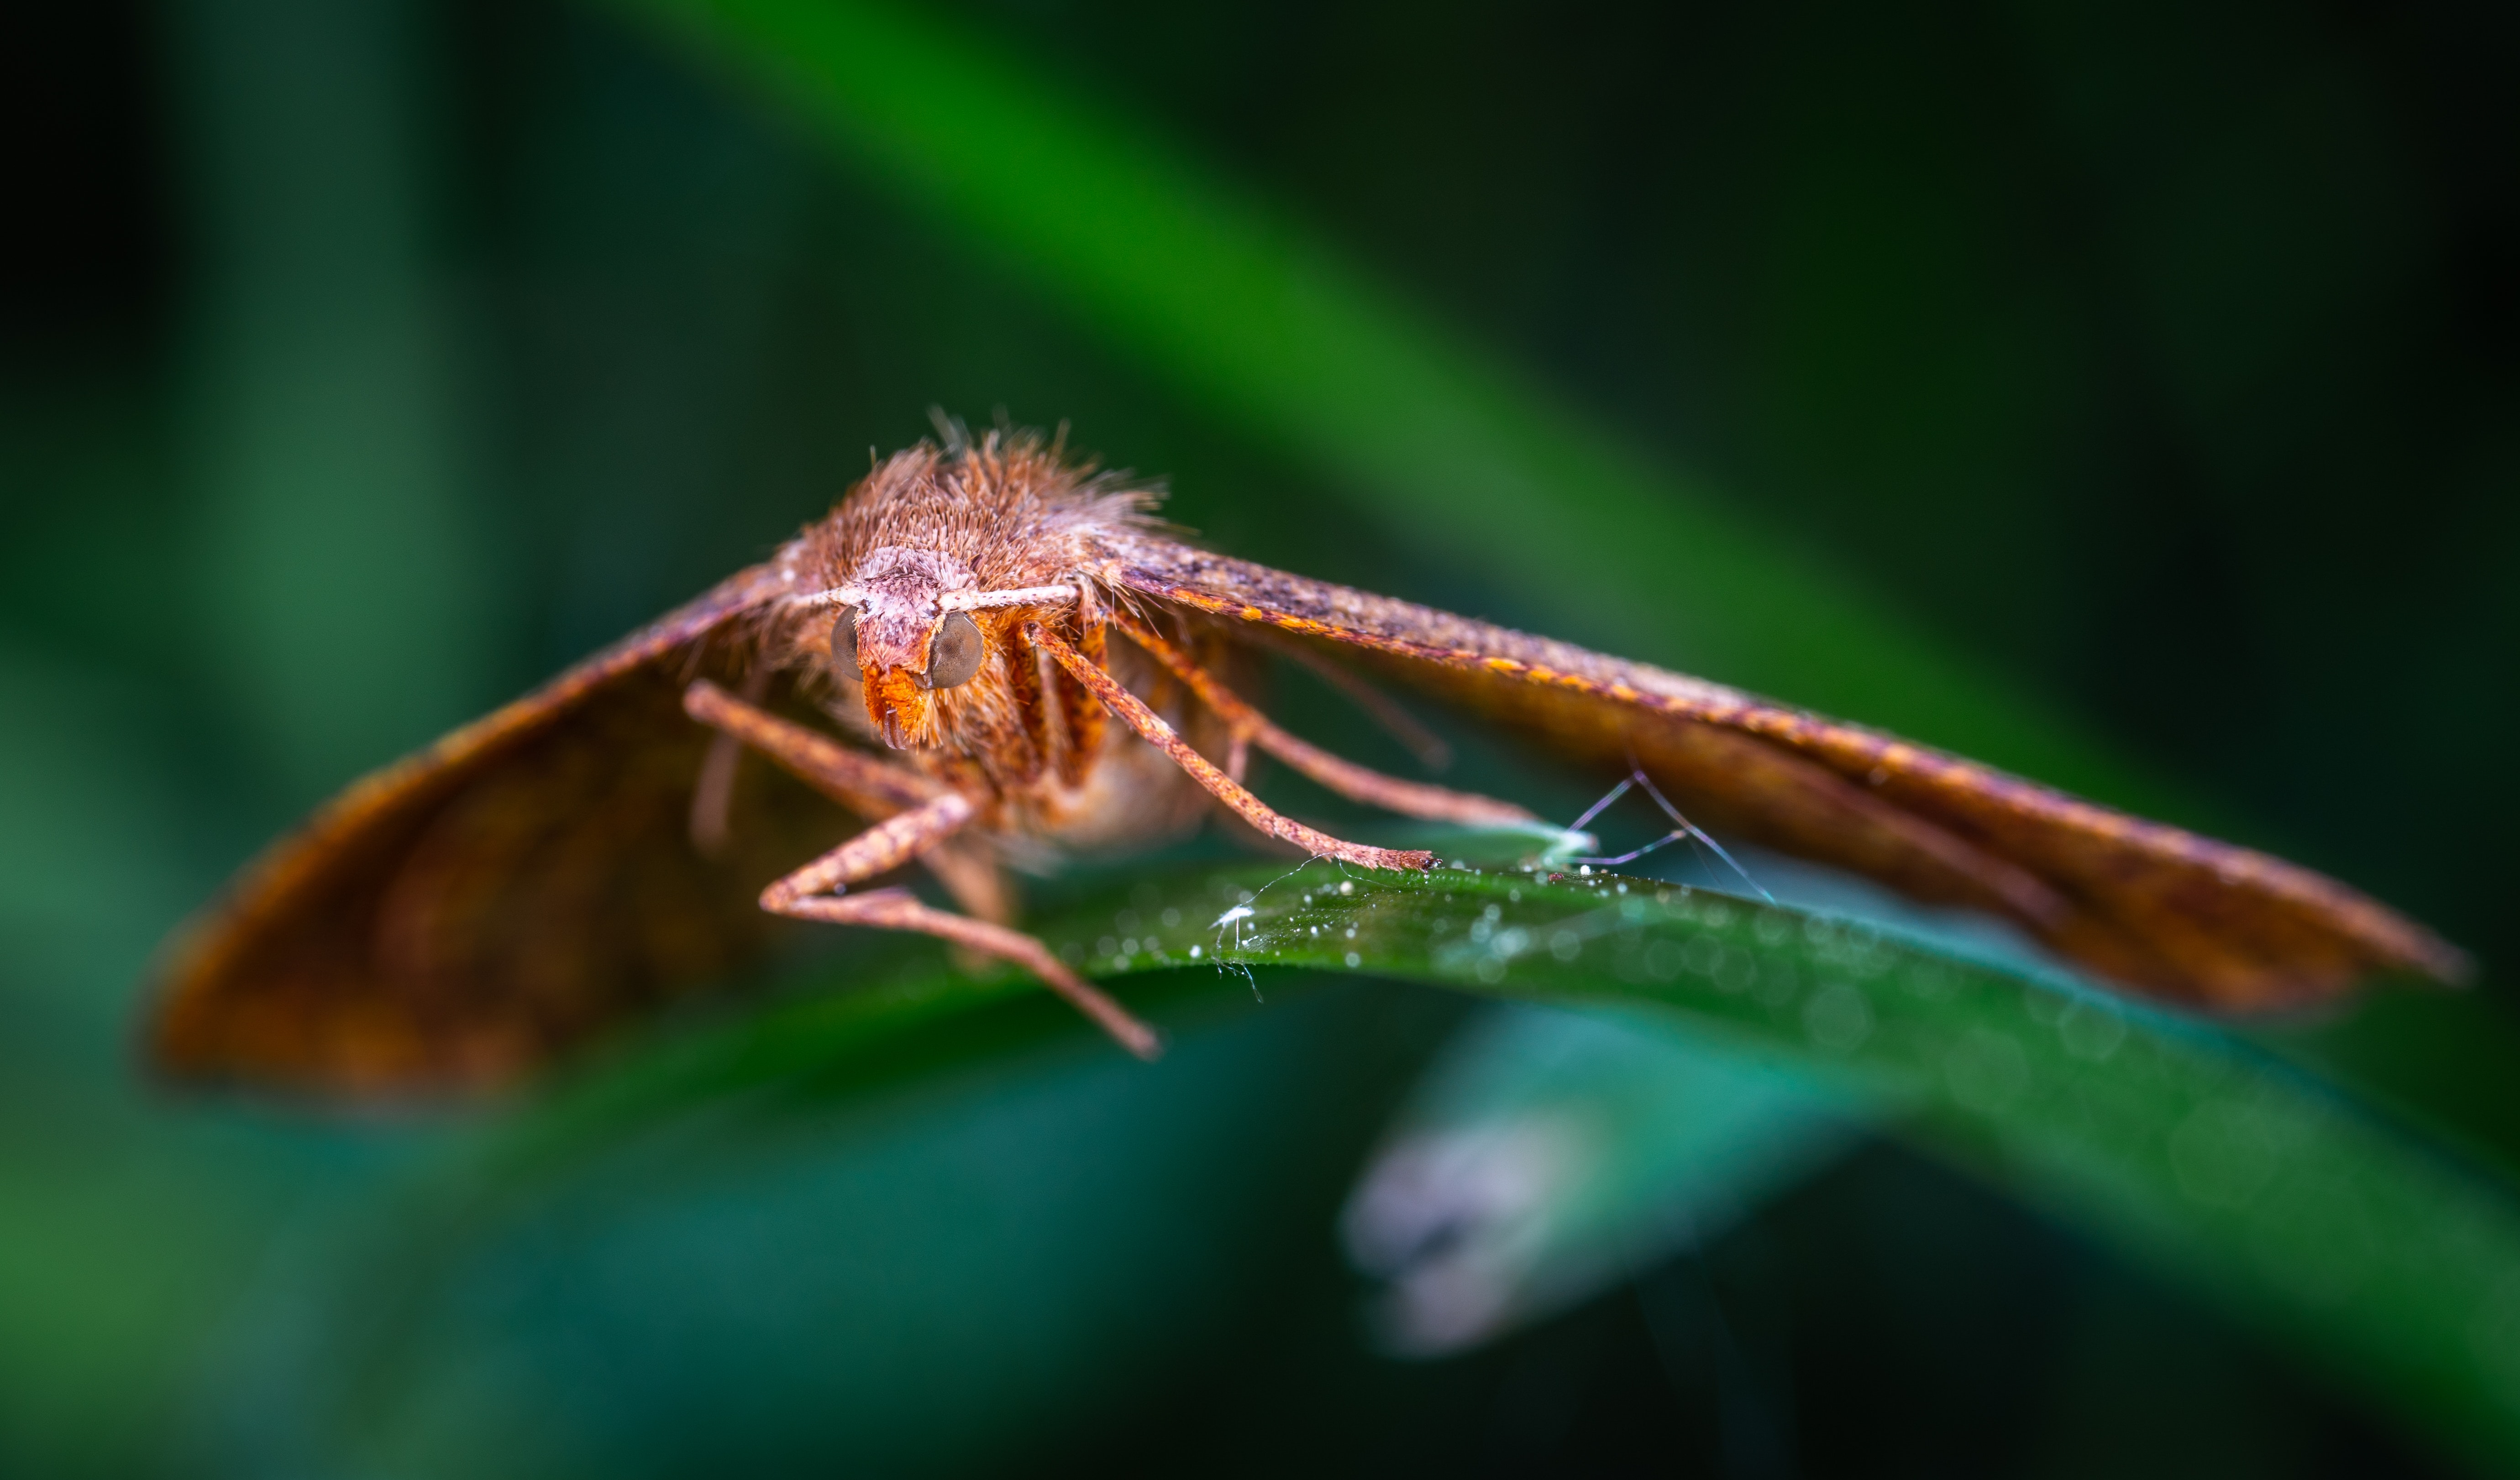
insect, macro photography, close up, leaf, invertebrate, water, pest, wildlife, organism, plant stem, dragonflies and damseflies, photography, plant, dragonfly, membrane winged insect, net winged insects, arthropod